Australia at the 1988 Summer Paralympics

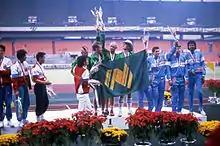
Members of the Australian 4 × 100 m amputee relay during the medal ceremony at the 1988 Seoul Paralympic Games

The 1988 Summer Paralympics were the first Paralympic Games to be held under the aegis of the International Co-ordinating Committee (ICC). The ICC was accepted into the Olympic Family, which allowed greater co-operation by National Olympic Committees in regards to the organization of Paralympic Games. The Seoul Olympic Organizing Committee (SLOOC) regarded the Paralympic Games as an extension of the Olympic Games and formulated a support plan which allowed sharing of Seoul Olympic manpower, facilities, equipment, and sharing of key personnel. The SLOOC gave a subsidy of $12,857,143 US dollars. It was not possible to use the Olympic Village so a new Paralympic Village, consisting of 10 apartment blocks, was created, providing catering, recreation, banking, post office facilities, medical centres, religious centres, and a shopping mall. The 1988 Seoul Paralympic Games was also the first time both the Olympics and Paralympics used the same venues, and since then, every Winter and Summer Paralympic Games have been held in the same city as the Olympic Games.